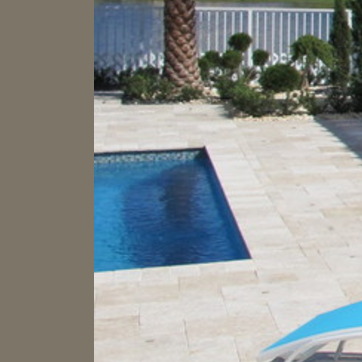
Material: water